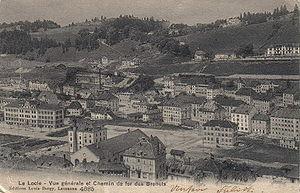
Édouard Louis Frédéric Japy, plus simplement Frédéric Japy, né le 22 mai 1749 à Beaucourt et mort le 4 janvier 1812 à Badevel, est un industriel français. Fondateur de l'industrie Japy, il est avec Armand Peugeot, le créateur de l'industrie moderne et participe à l'essor du pays de Montbéliard.